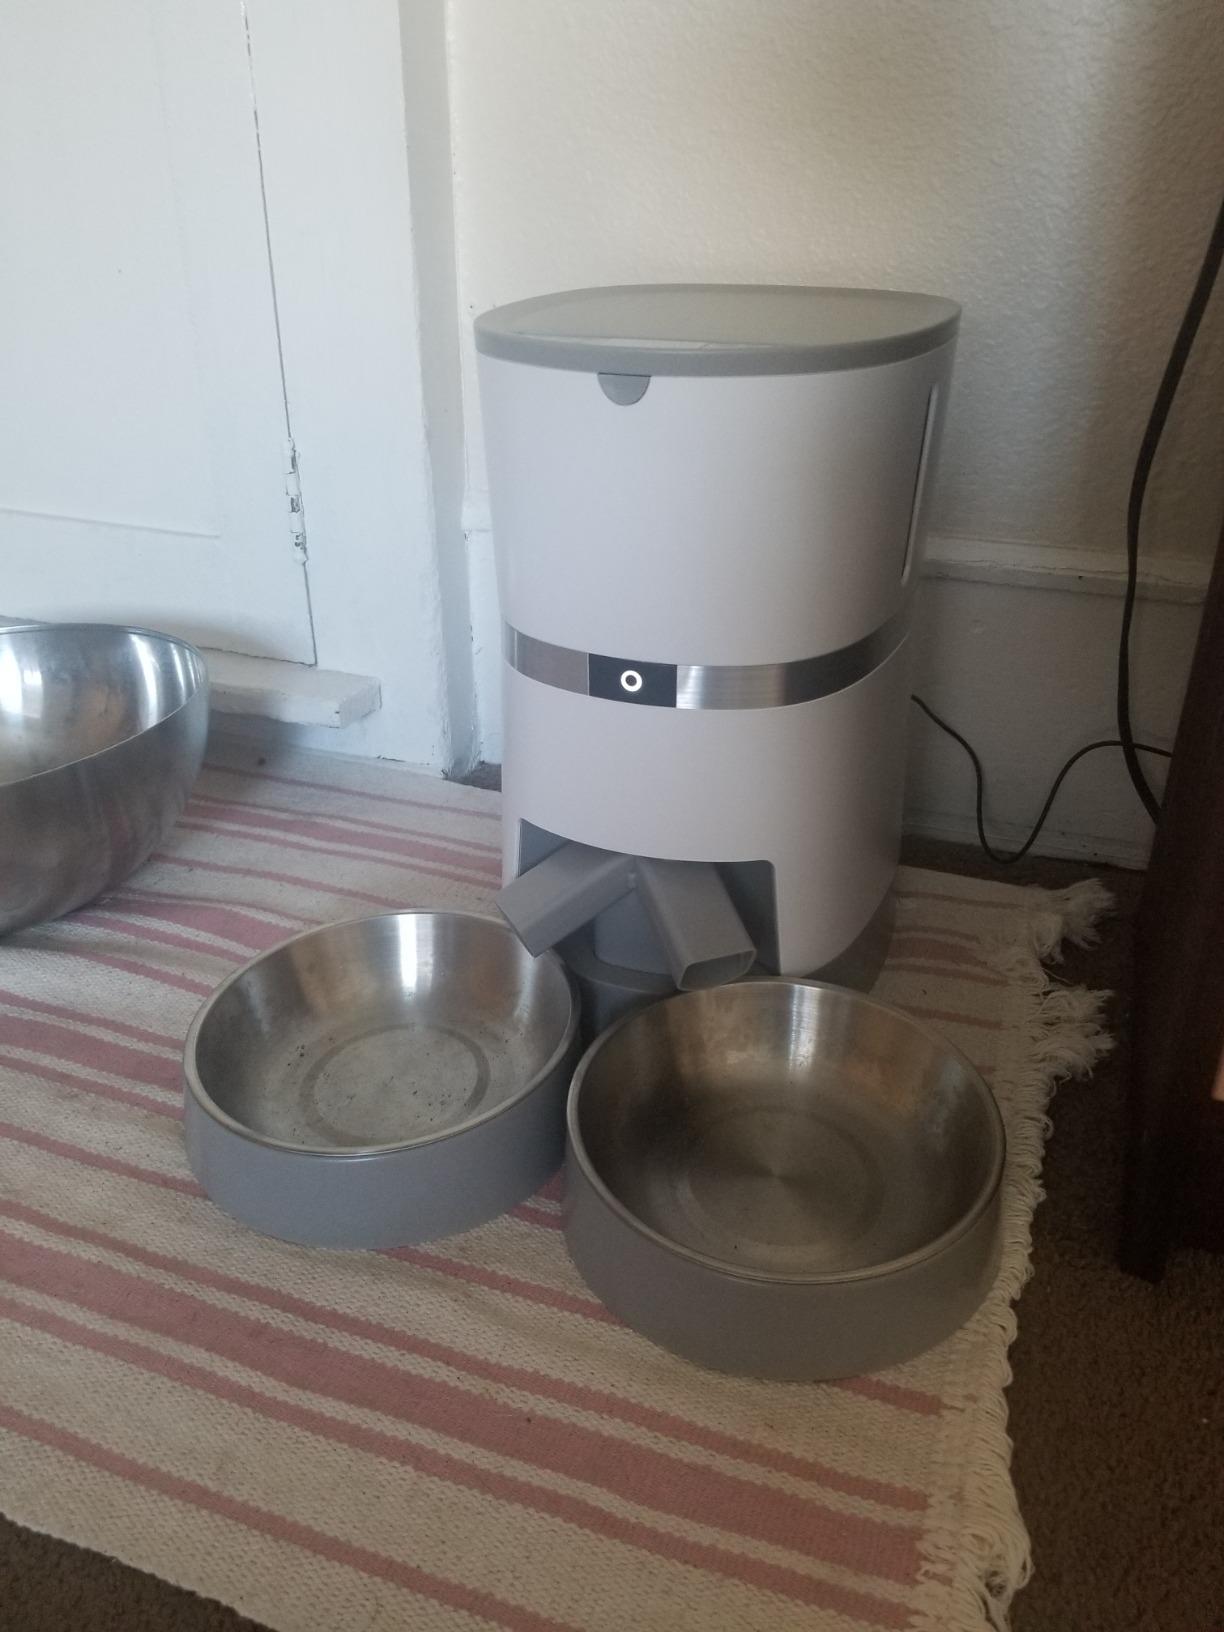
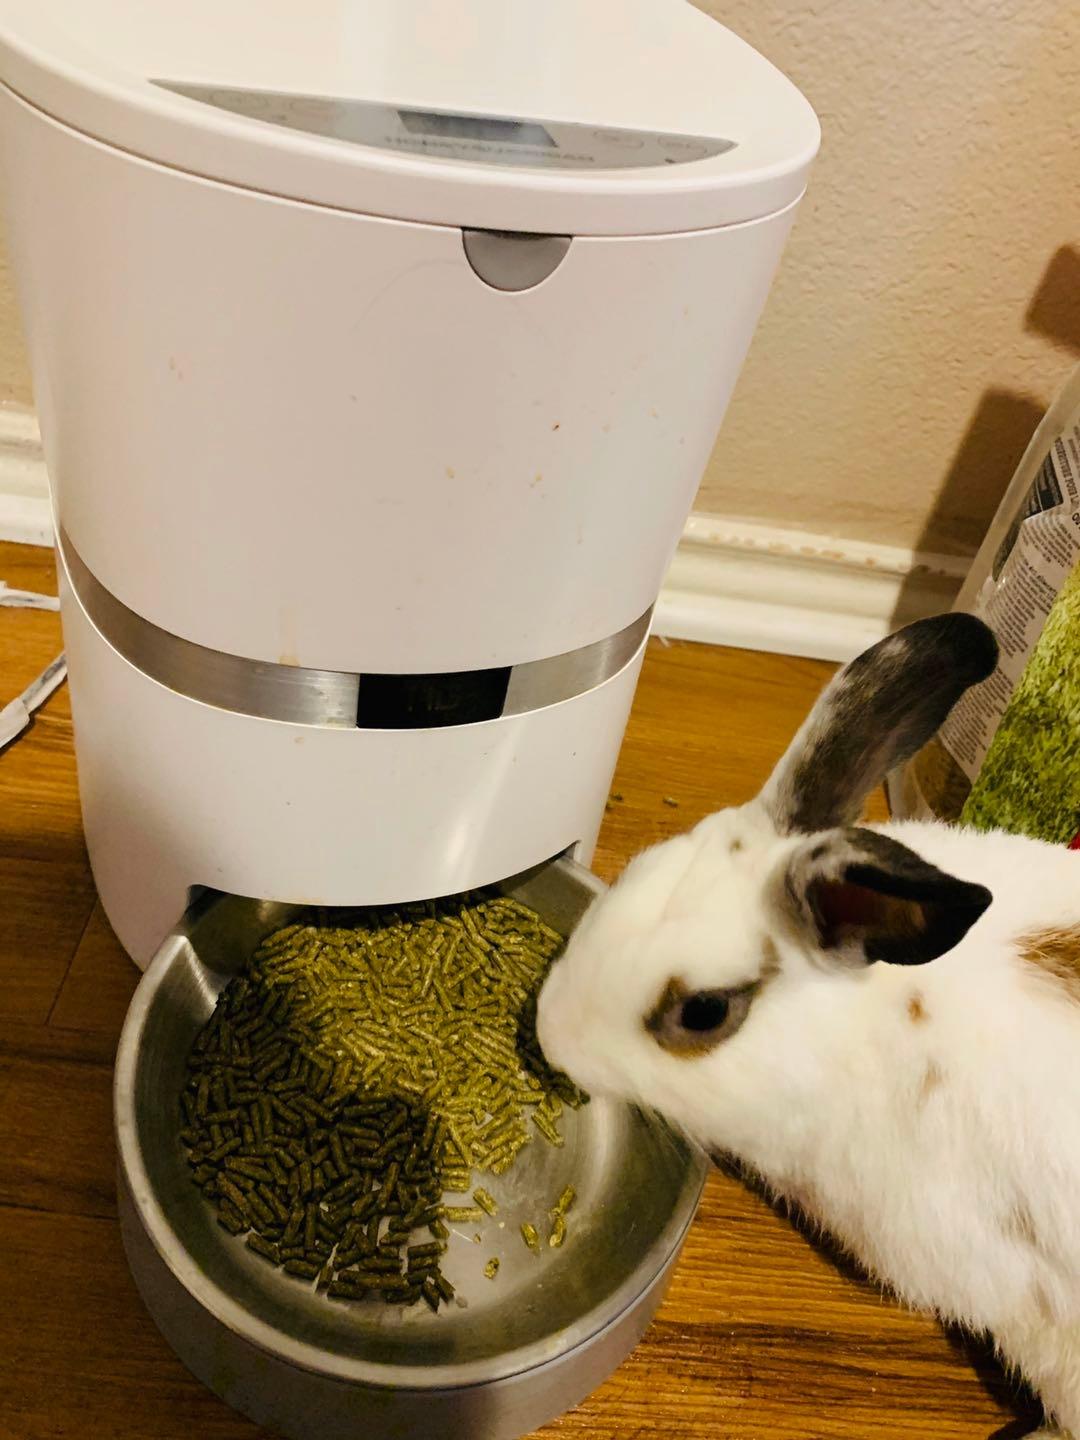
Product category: items_feeder
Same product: no